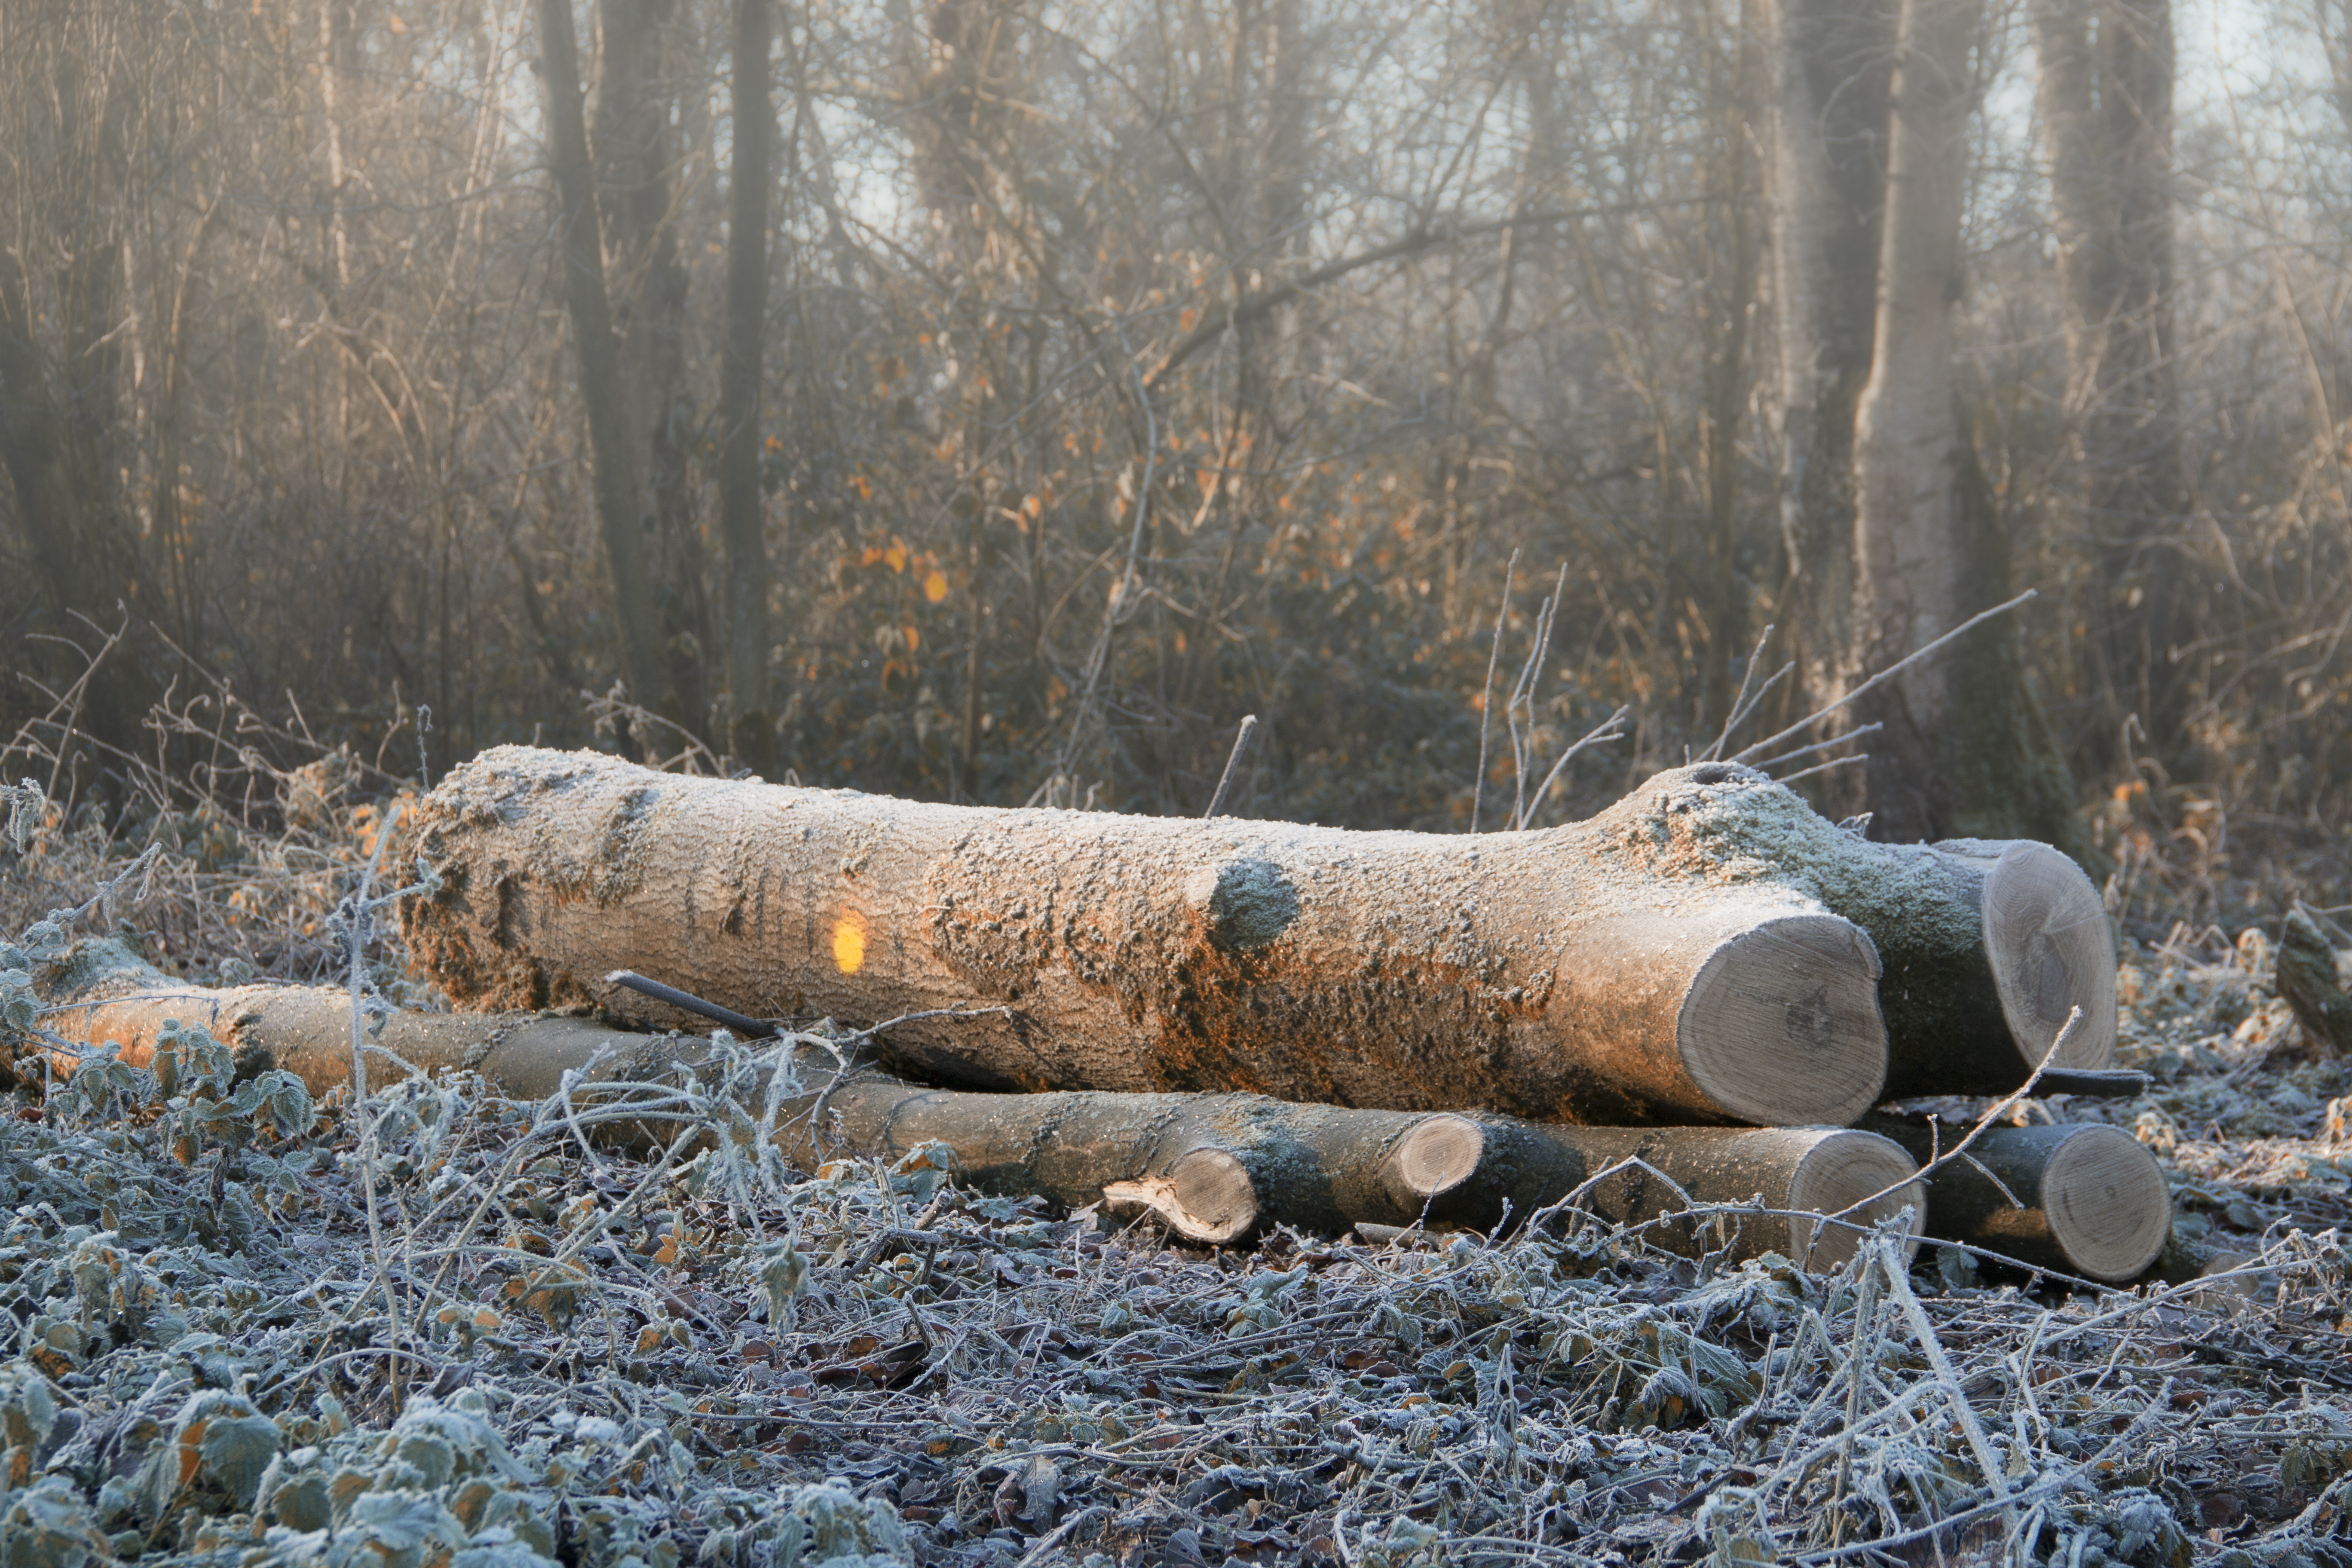
tree, nature, forest, grass, wilderness, snow, winter, wood, frost, wildlife, autumn, season, trees, woodland, tree stump, habitat, truncated trunk, natural environment, hackneyed trunk